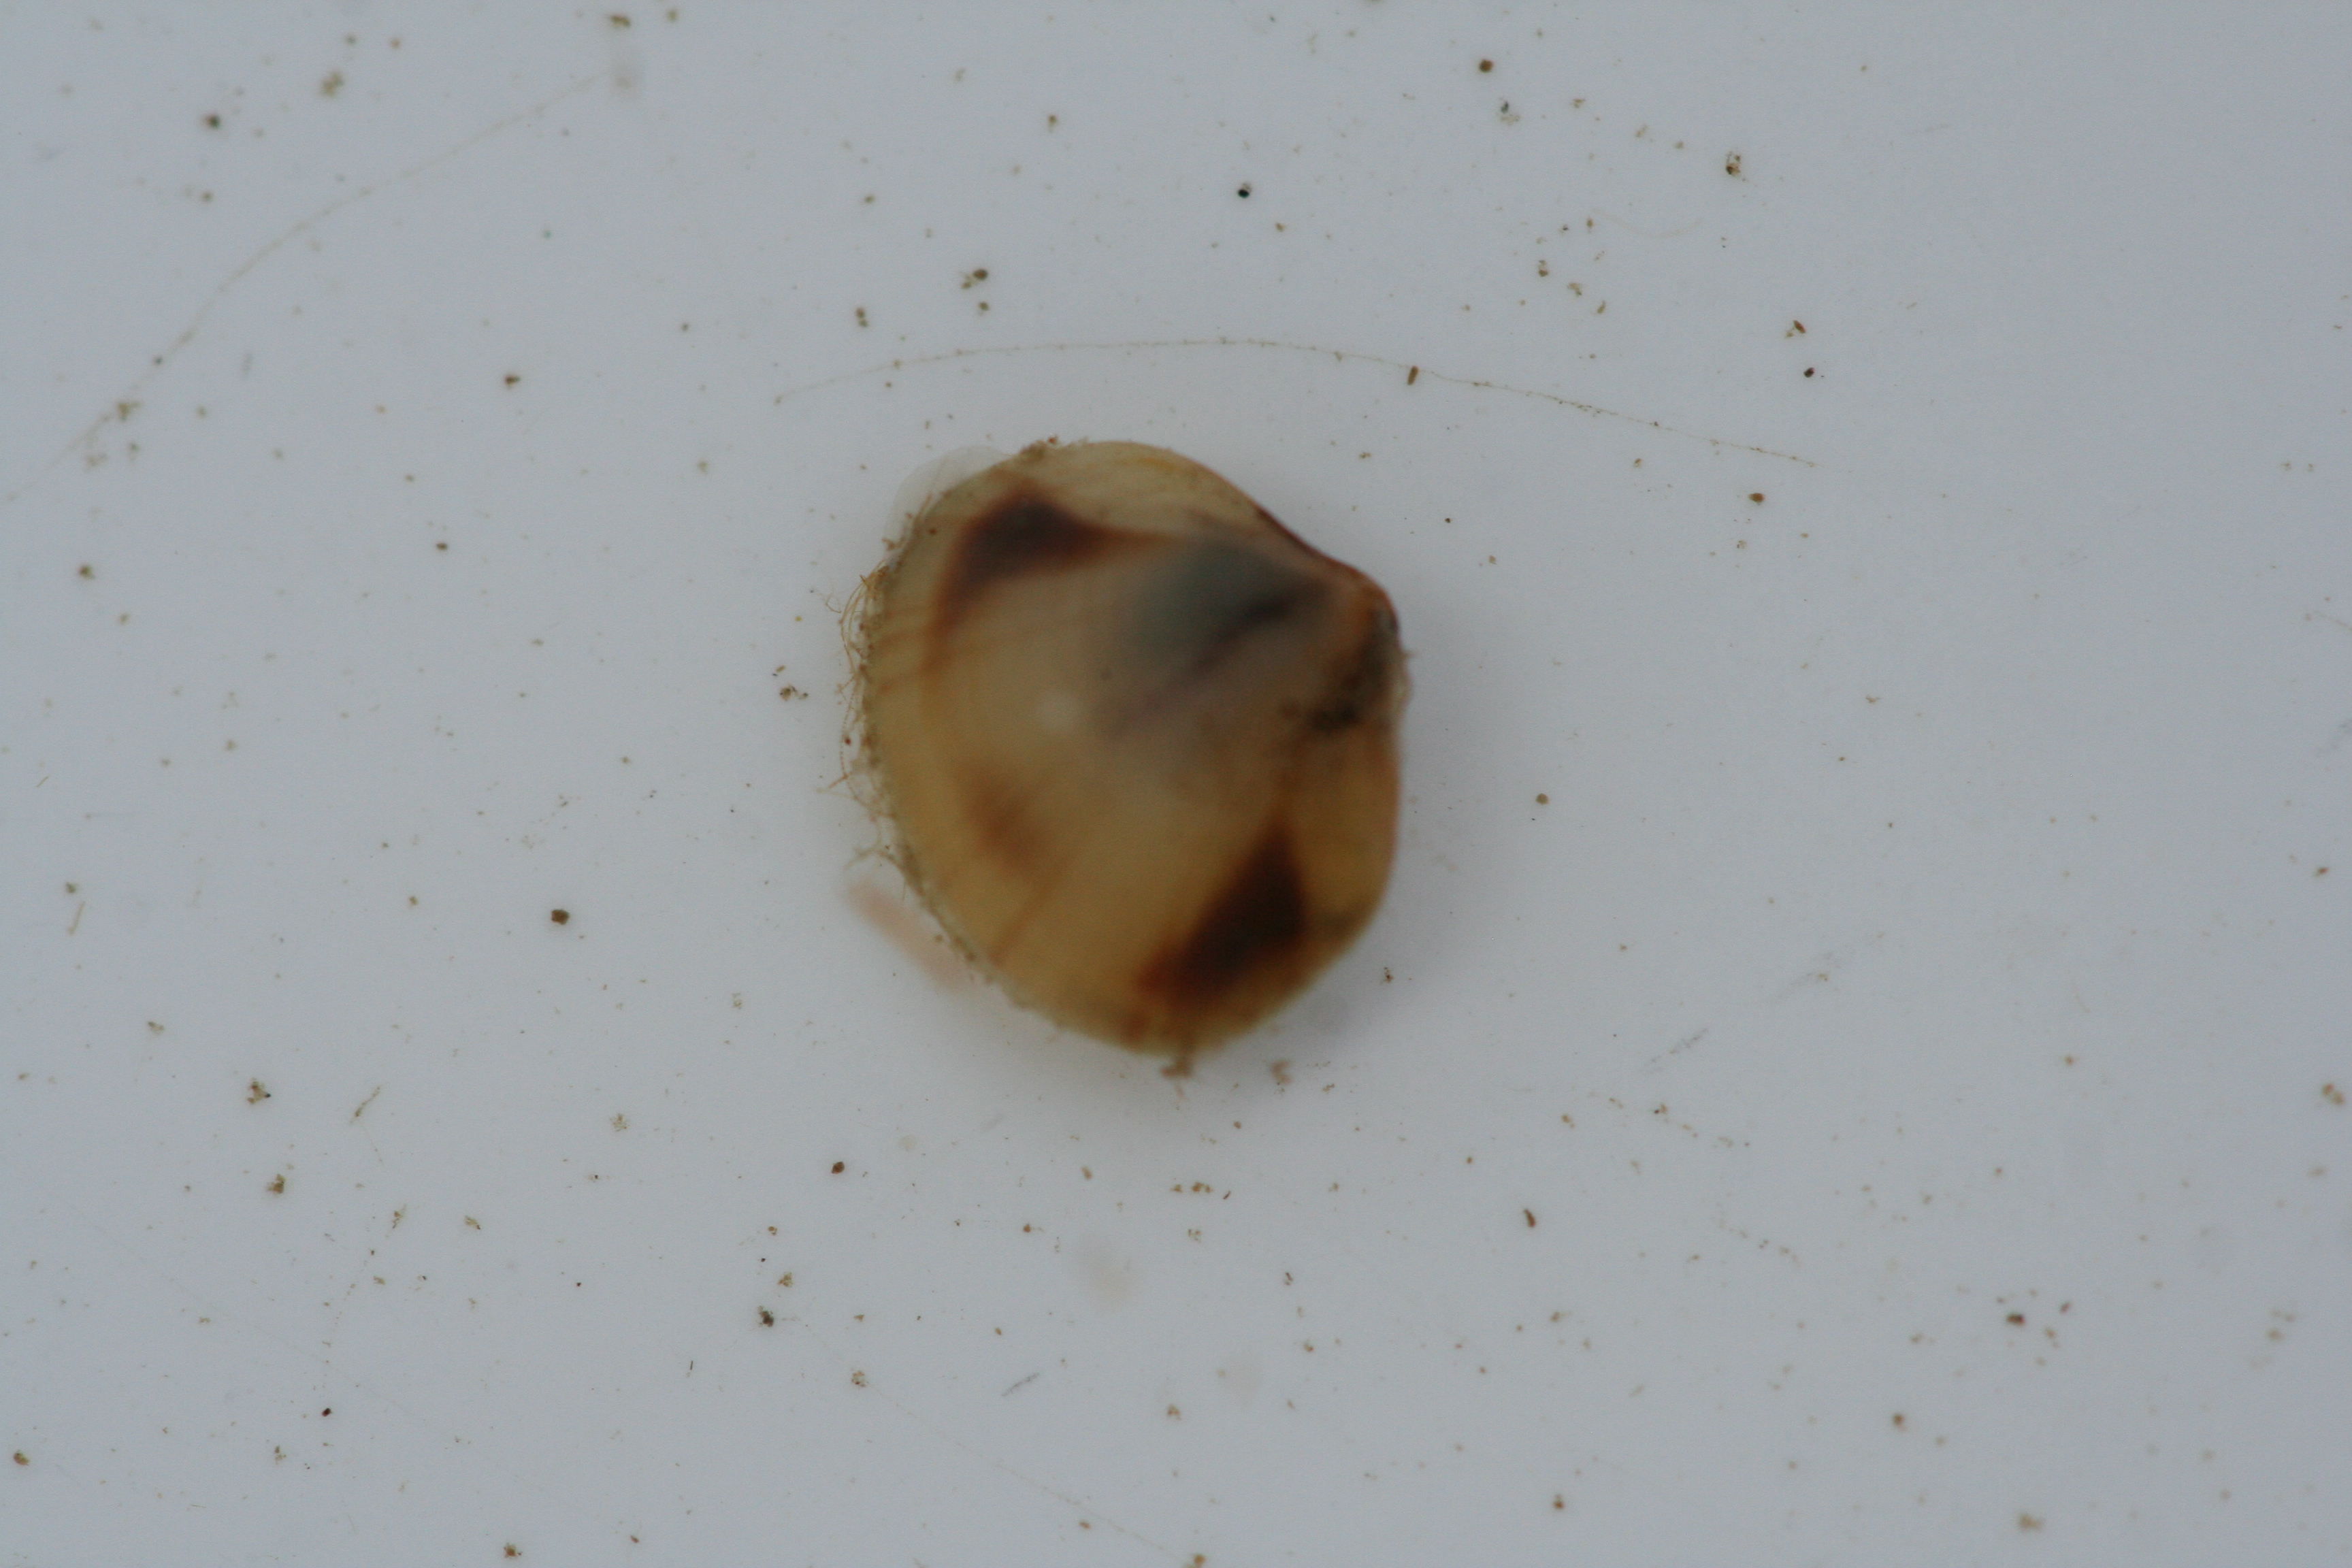
Macroinvertebrate group: snails_clams_mussels